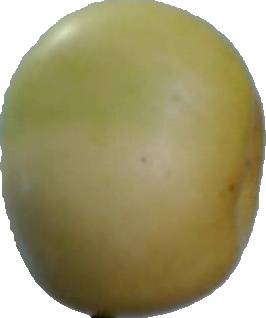
Label: apple_6